David Spade

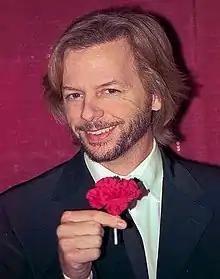
Spade in 2004

Spade began performing stand-up comedy after dropping out of college. After being spotted by a talent agent while performing at The Improv in Los Angeles he was cast in the 1987 film "Police Academy 4". With the help of friend and fellow comedian Dennis Miller, he joined "Saturday Night Live" in 1990. Spade started as a writer and eventually moved up to cast member. While there, he became known for his brand of sarcasm, and his characters in a number of sketches were hits. Some of them include a flight attendant for "Total Bastard Airlines" who bids a dismissive "Buh-Bye" to each passenger upon disembarking; a receptionist for Dick Clark who, as a matter of policy, asks people indiscriminately, "And you are?"; and the quick-witted "Hollywood Minute" reporter who roasts celebrities with personal one-liners. Other characters include Christy Henderson from the Gap Girls and Karl from the Karl's Video sketches. He also did impressions of various celebrities, including Brad Pitt and Michael J. Fox. According to interviews with Spade, most of the material that he wrote early in his time at SNL was given to Dana Carvey to perform on the show. Spade, alongside Chris Farley, Chris Rock, Adam Sandler and Rob Schneider were known as the "Bad Boys" of SNL.